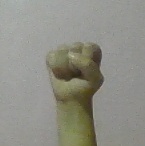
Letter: saad